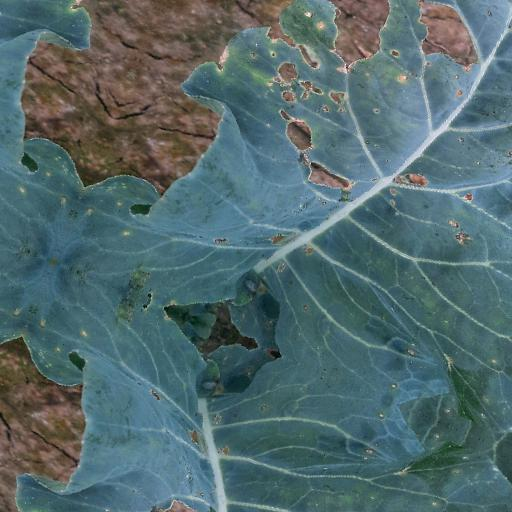
Label: Black Rot